Garbha Pindasana

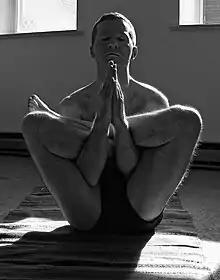
Garbha Pindasana, variant with hands in Anjali Mudra

Garbha Pindasana, Embryo in Womb Pose, sometimes shortened to Garbhasana, is a seated balancing asana in hatha yoga and modern yoga as exercise.